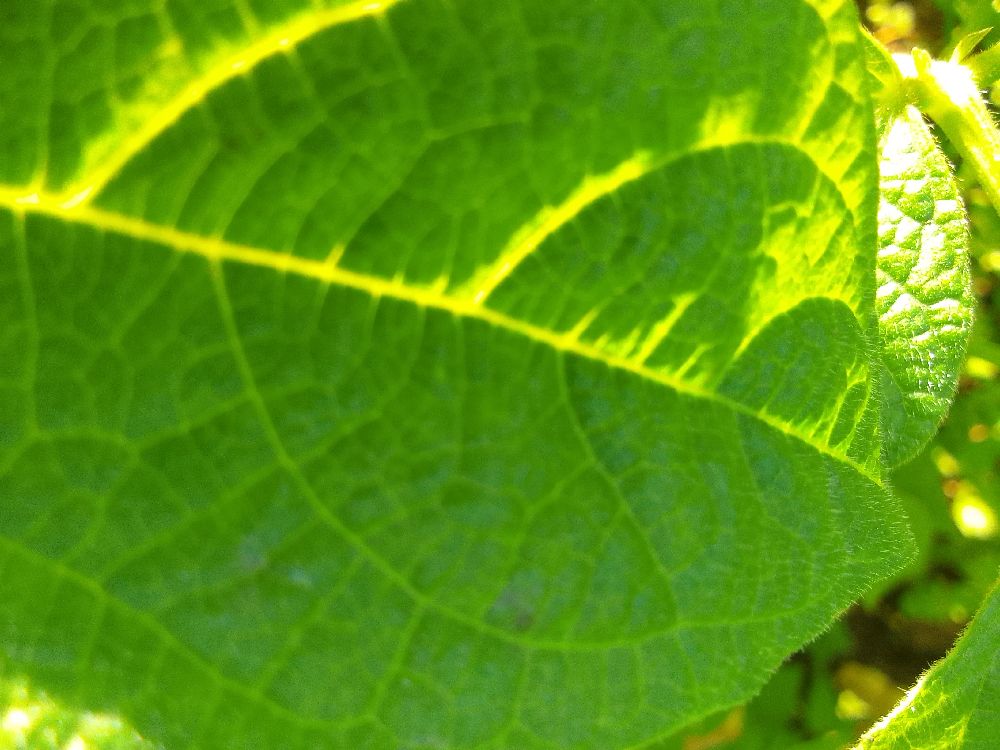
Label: healthy